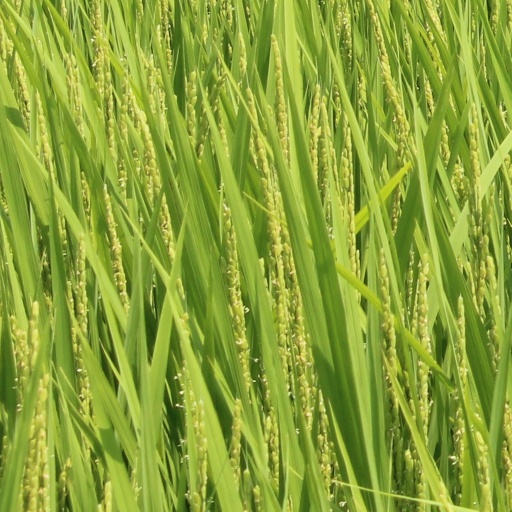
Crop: rice